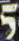
Number: 5